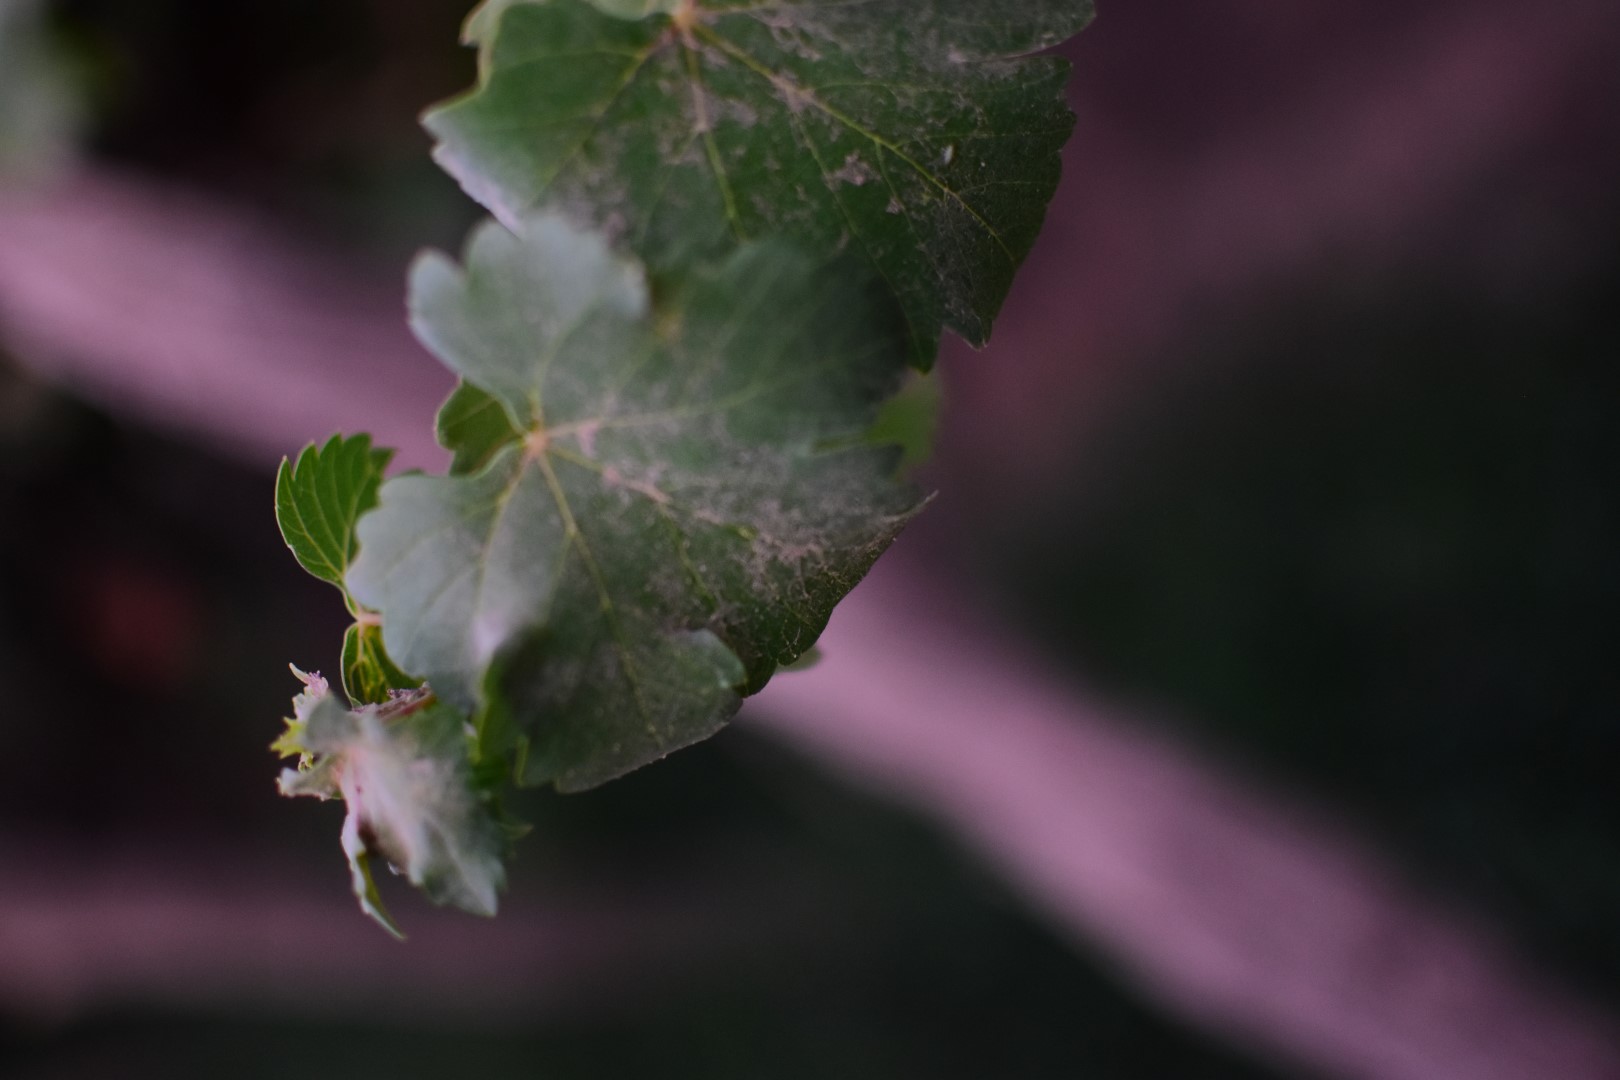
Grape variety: Shdah